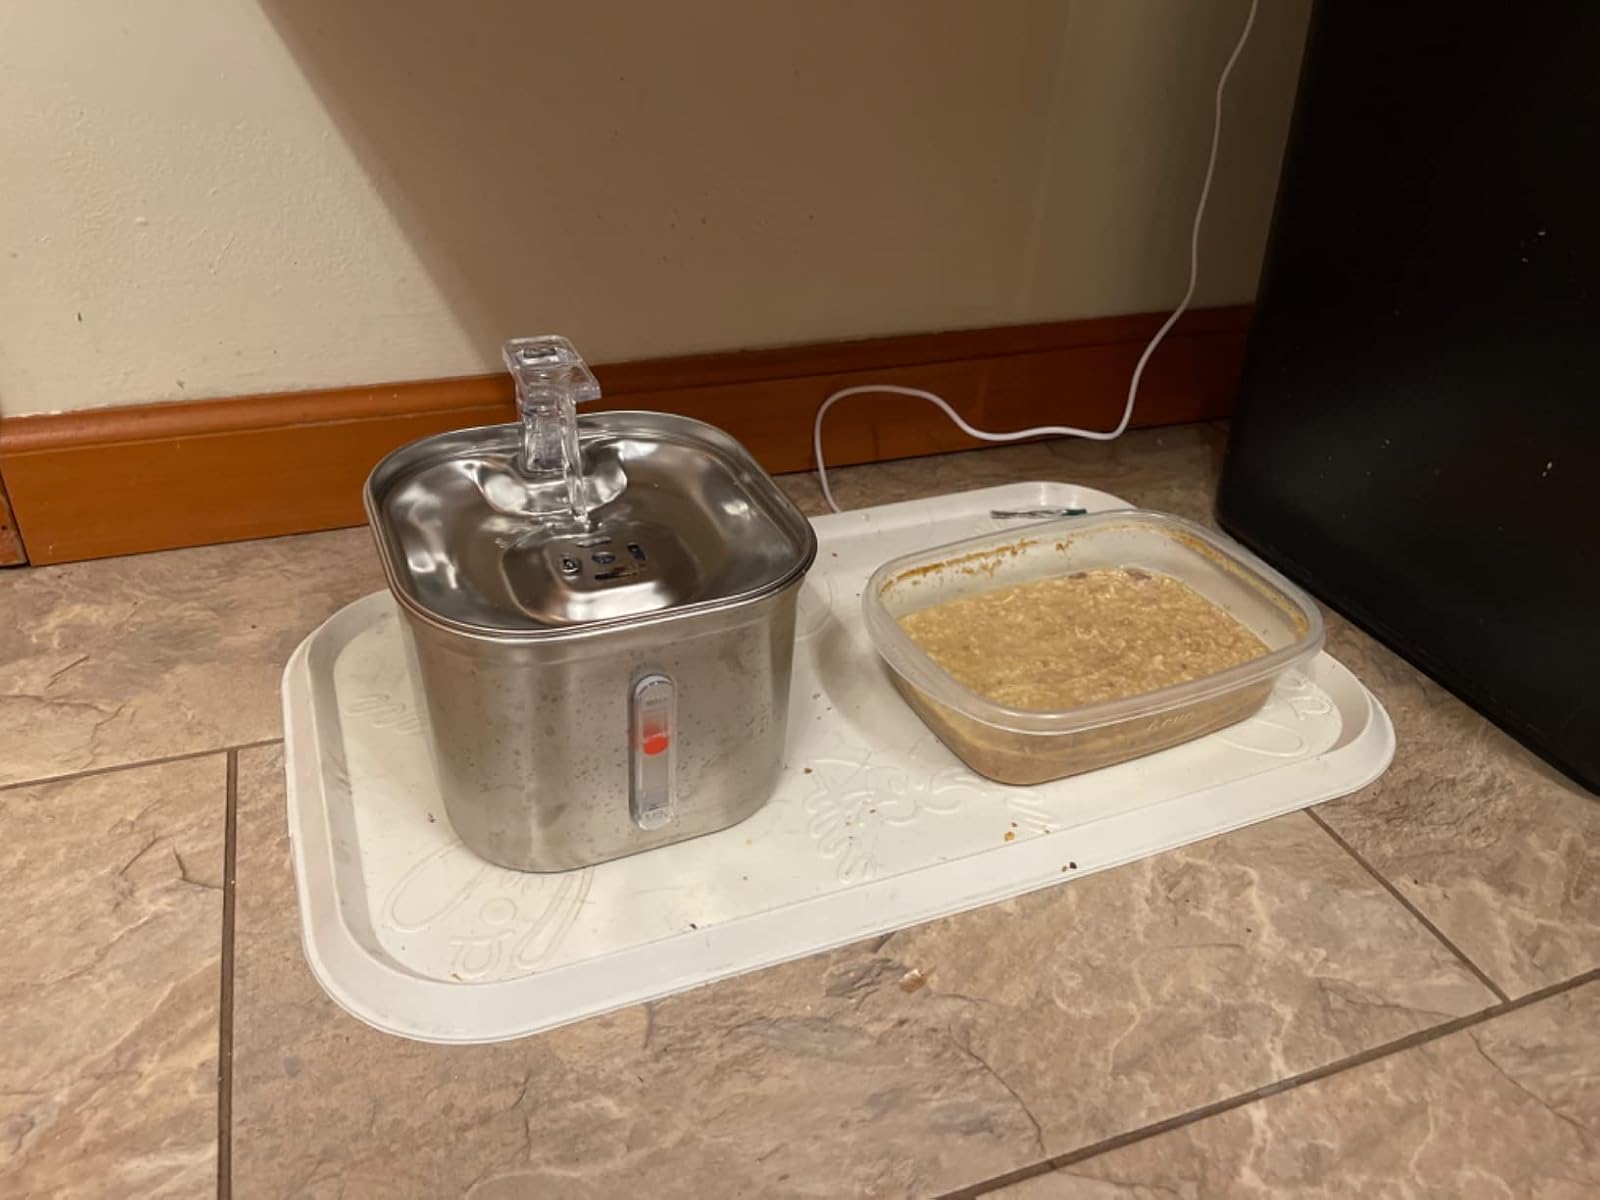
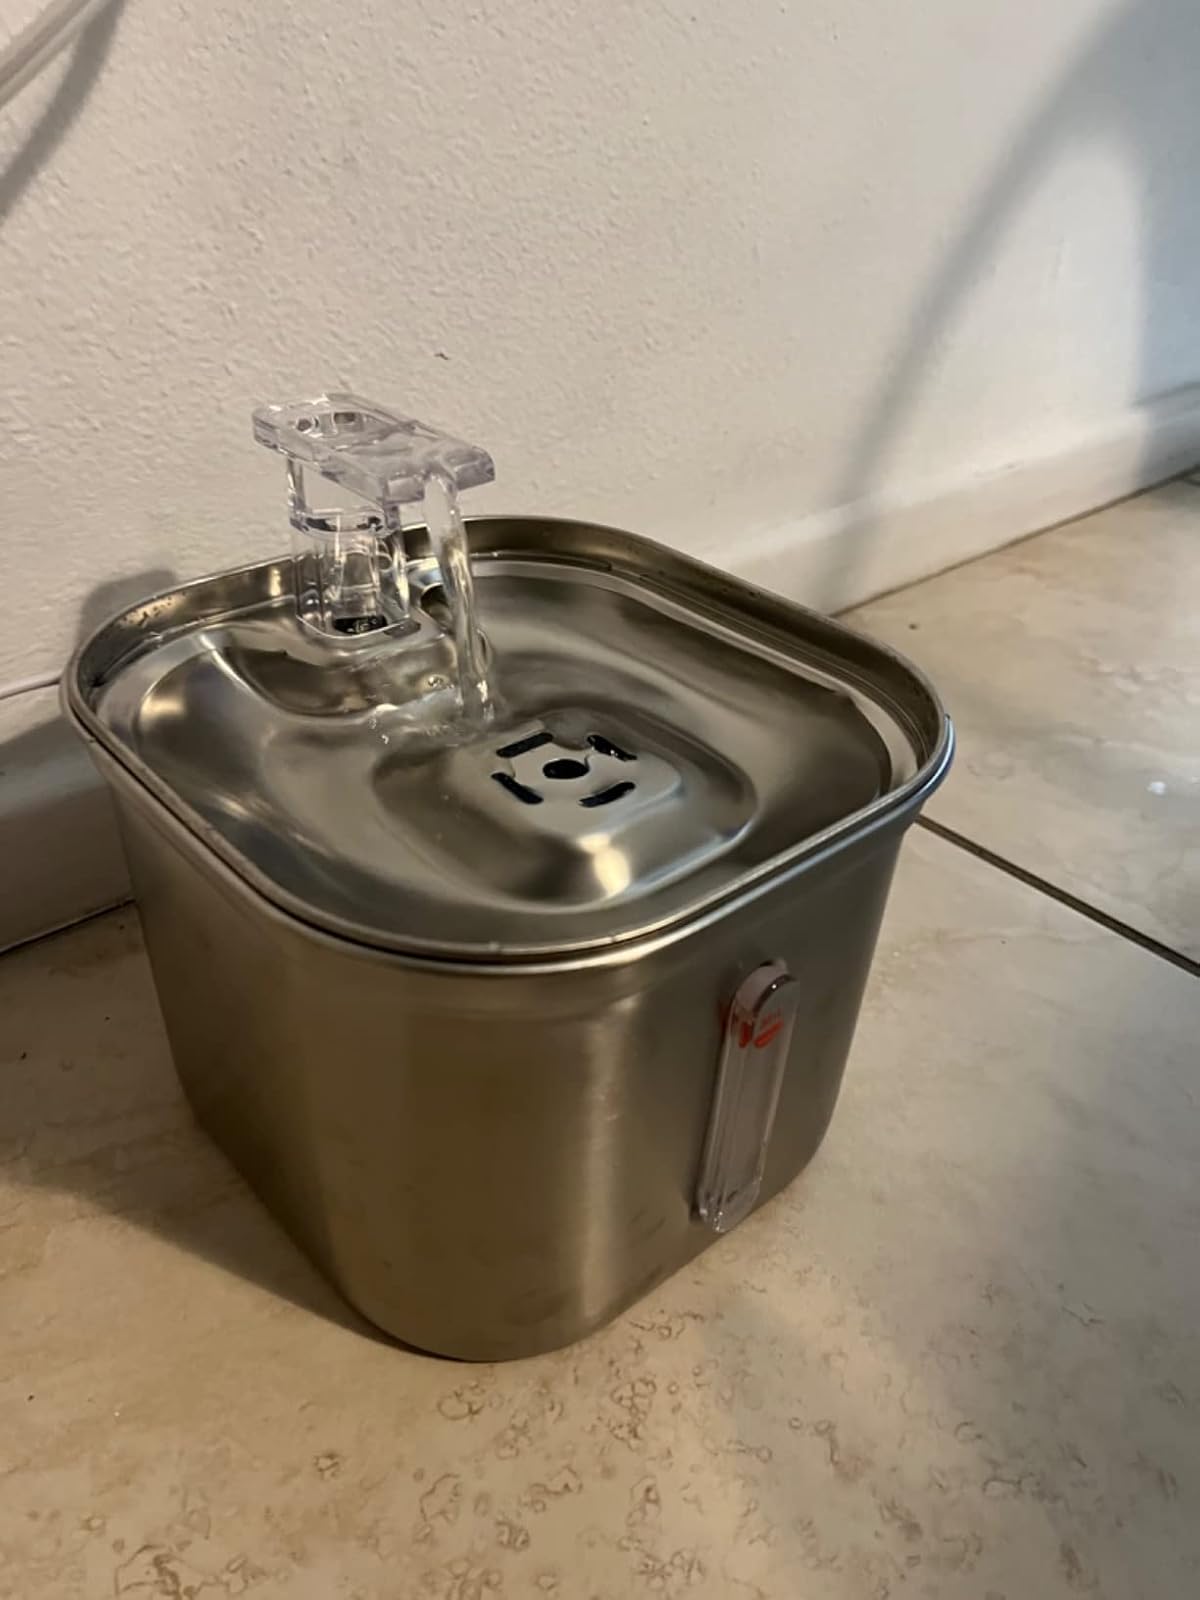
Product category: items_bowl
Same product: yes